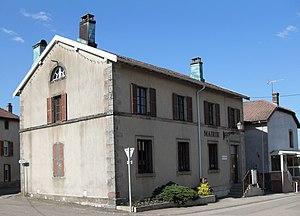
La mairie de Frizon
Frizon est une commune française située dans le département des Vosges, en région Grand Est.